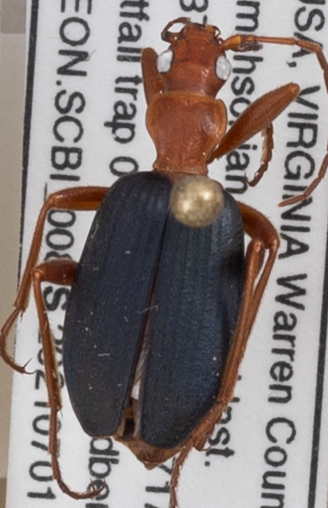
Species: Brachinus fumans
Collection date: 2021-07-01
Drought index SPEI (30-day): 0.192
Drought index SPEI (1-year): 0.174
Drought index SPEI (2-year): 0.022